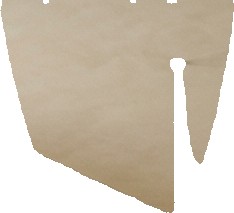
Surface category: ceiling